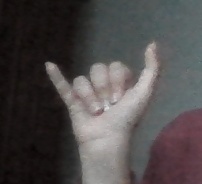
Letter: ya